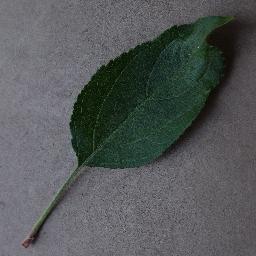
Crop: apple
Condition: healthy